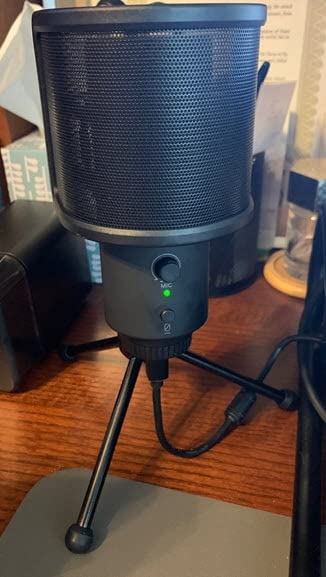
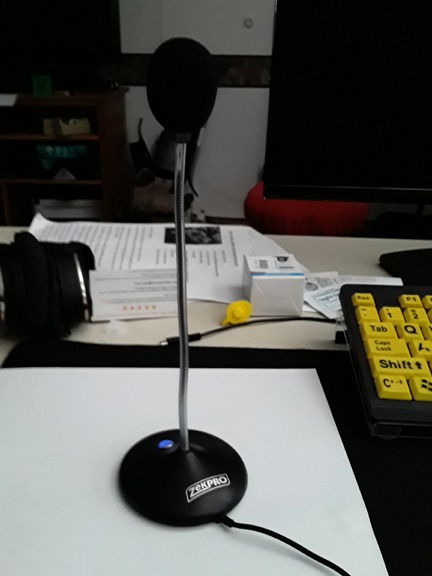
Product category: microphone
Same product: no